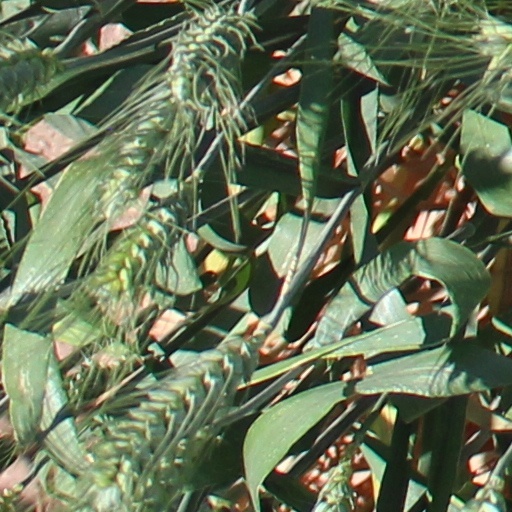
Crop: wheat